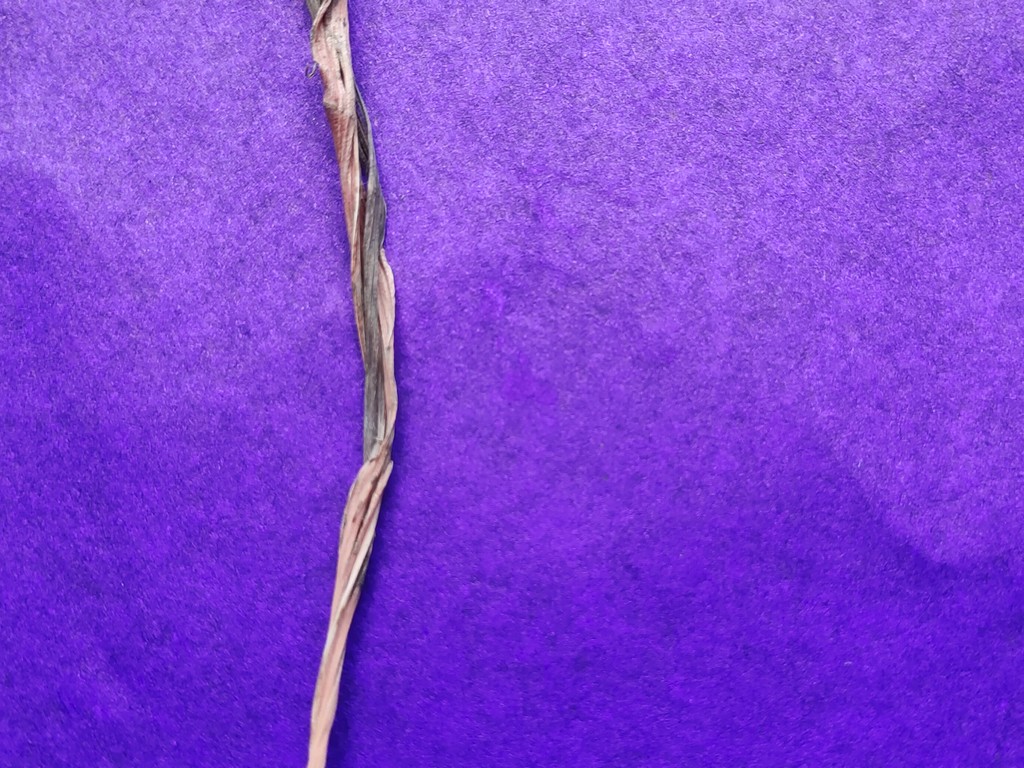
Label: Dried